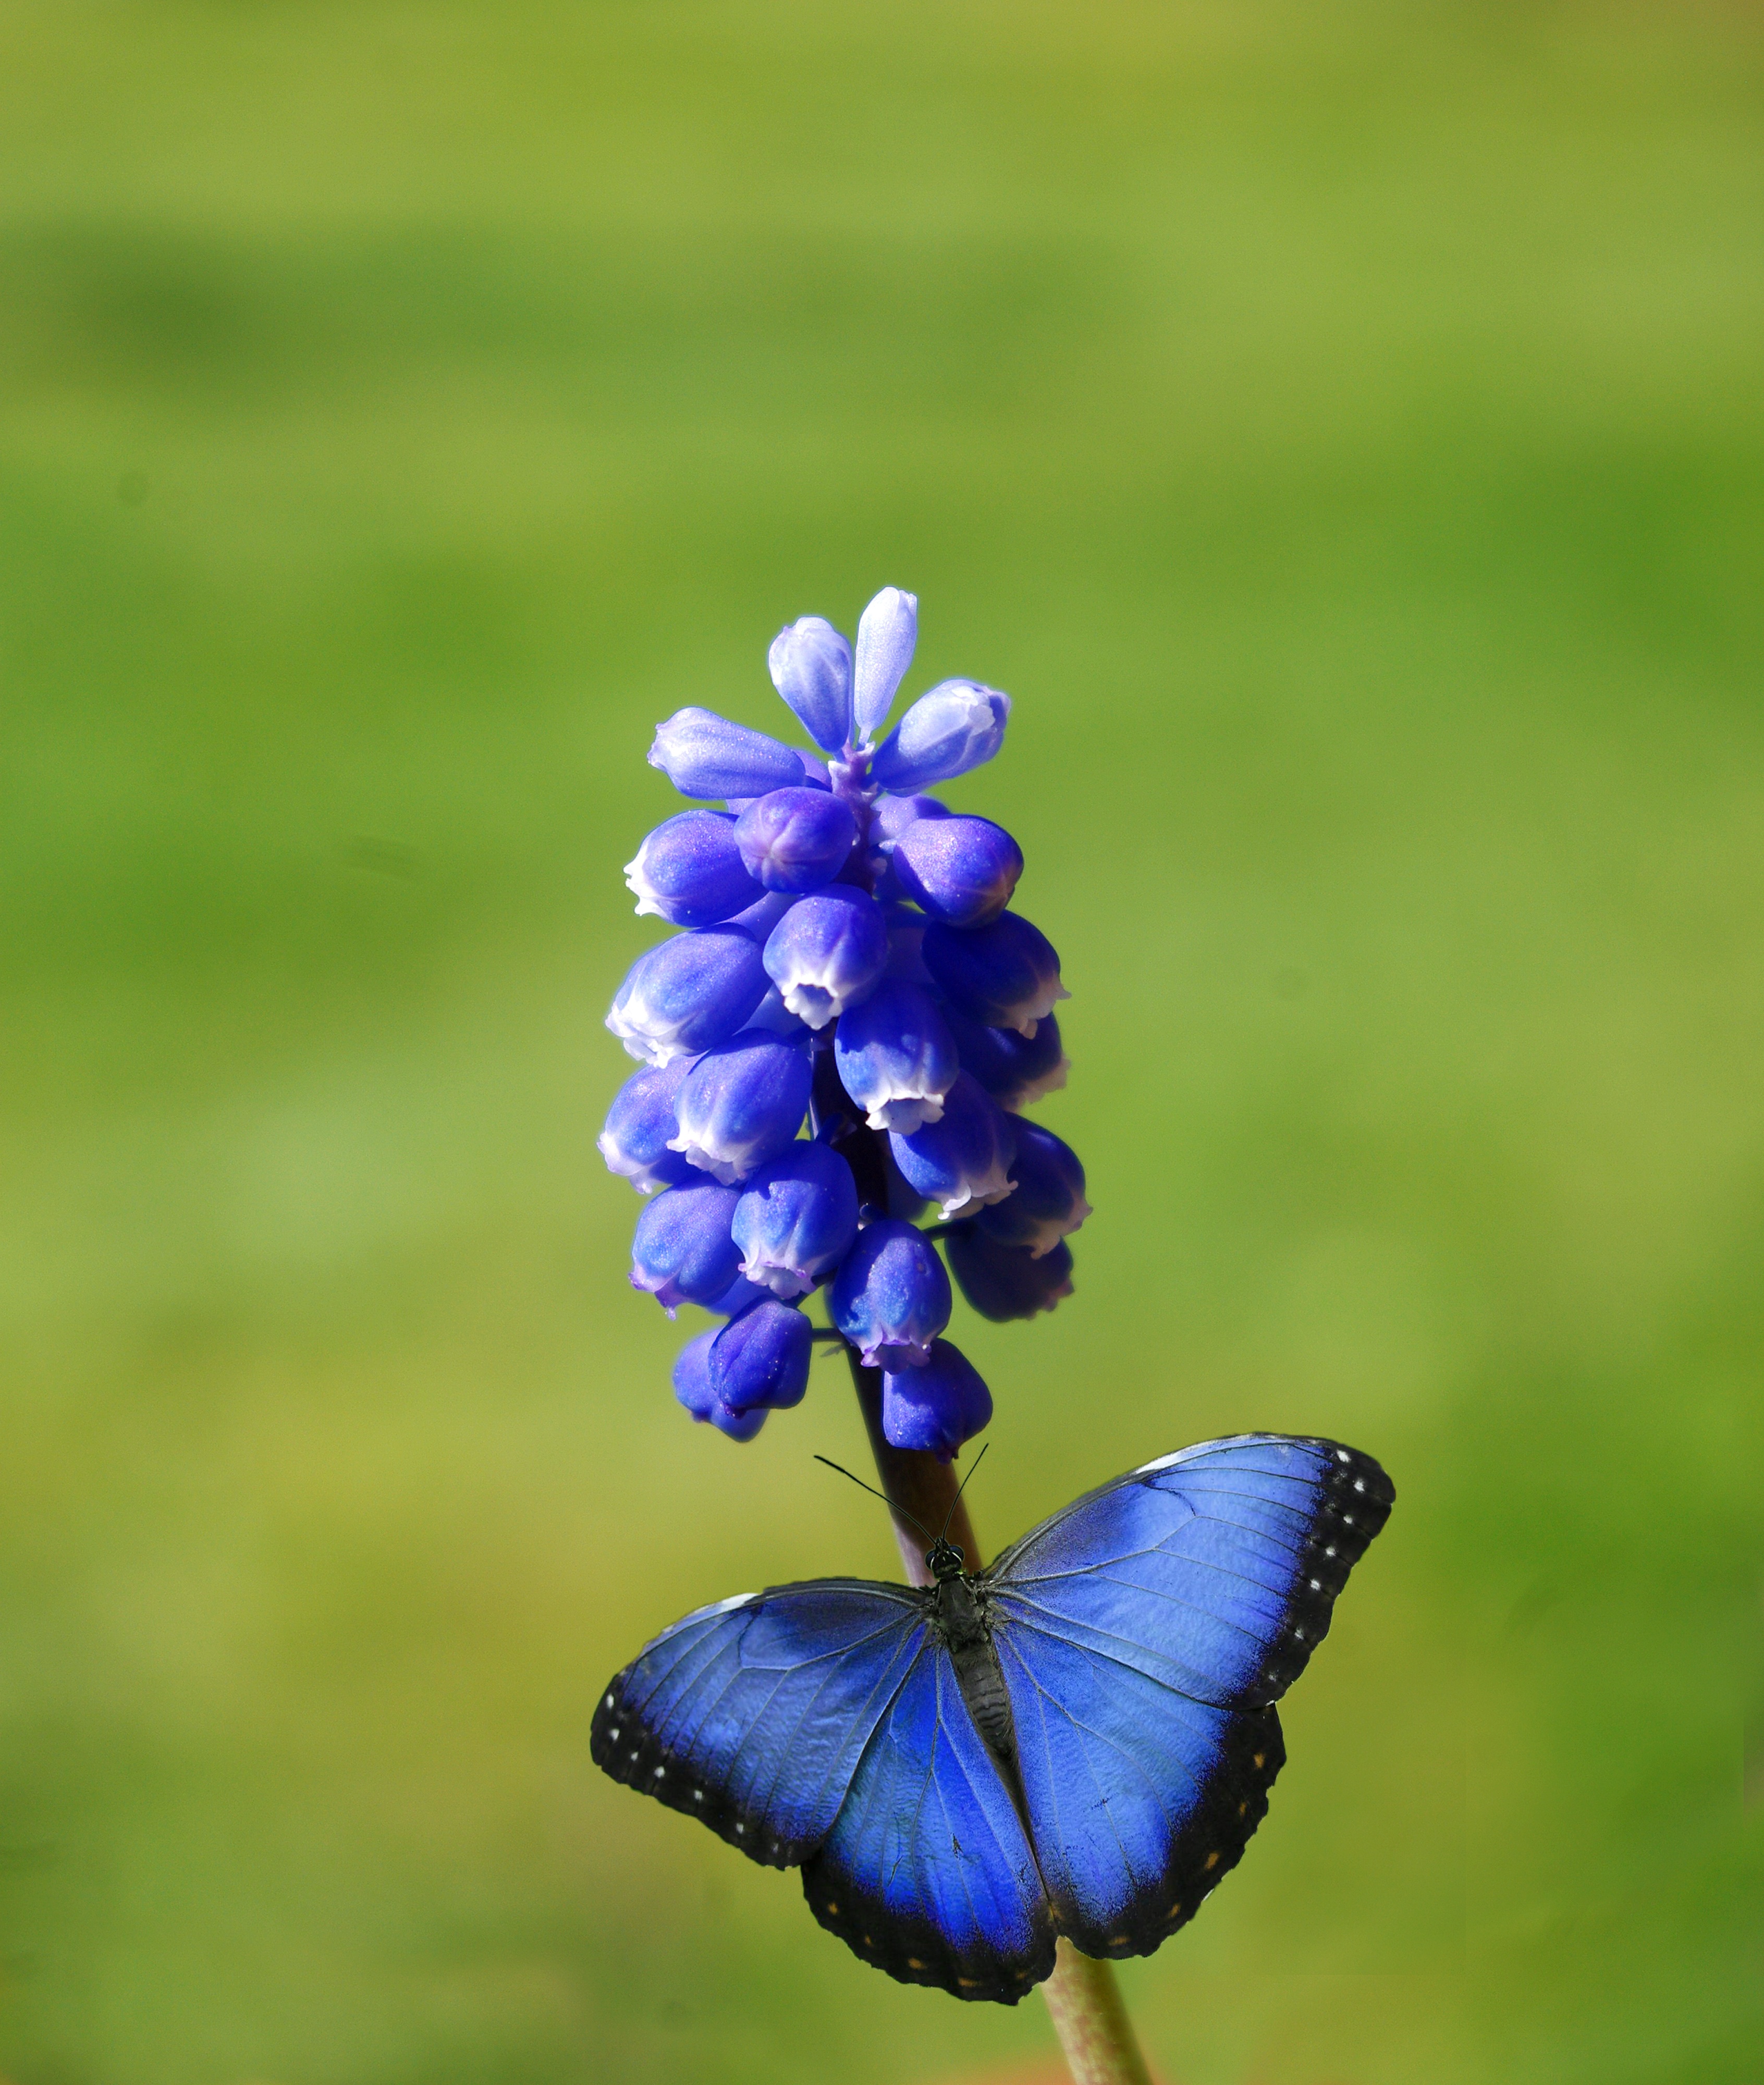
nature, blossom, plant, leaf, flower, petal, bloom, animal, photo, summer, spring, green, insect, macro, botany, blue, butterfly, garden, close, flora, fauna, invertebrate, wildflower, close up, seeds, background, bud, nectar, macro photography, flowering plant, close up summer garden, insect garden, land plant, moths and butterflies